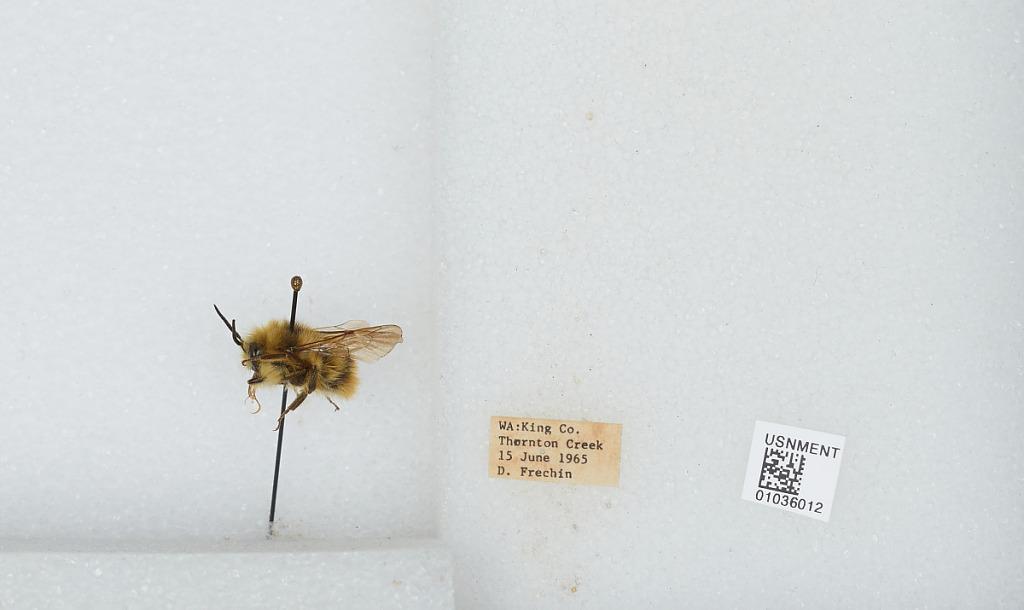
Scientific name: Bombus (Pyrobombus) mixtus Cresson
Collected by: D. Frechin
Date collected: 1965-6-15
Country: United States
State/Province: Washington
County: King
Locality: Thornton Creek
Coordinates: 47.7031, -122.309